Berthe Morisot

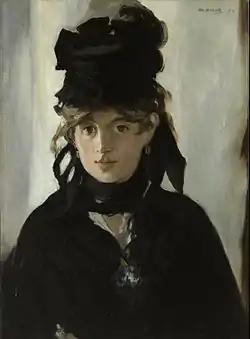
Édouard Manet, "Berthe Morisot with a Bouquet of Violets" (in mourning for her father), 1872, Musée d'Orsay

Morisot came from an eminent family, the daughter of a senior government official and the great-niece of Rococo artist Jean-Honoré Fragonard. Henri Fantin-Latour, a fellow artist, introduced Morisot to Edouard Manet in 1868. She became his longtime friend and colleague, and she married his brother, Eugène Manet, in 1874. On 14 November 1878, she gave birth to her only child, Julie, who posed frequently for her mother and other Impressionist artists, including Renoir and her uncle Édouard.